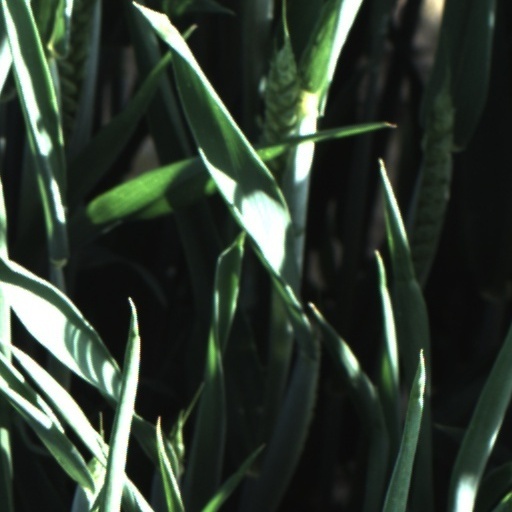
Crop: wheat